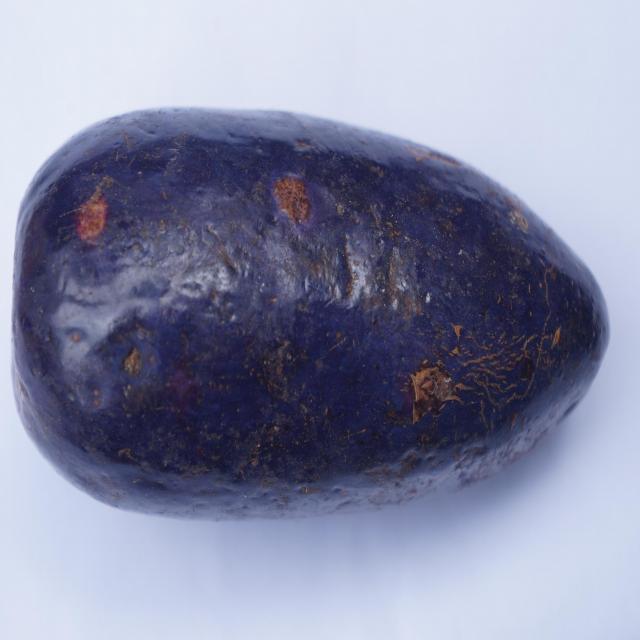
Plum grade: unaffected